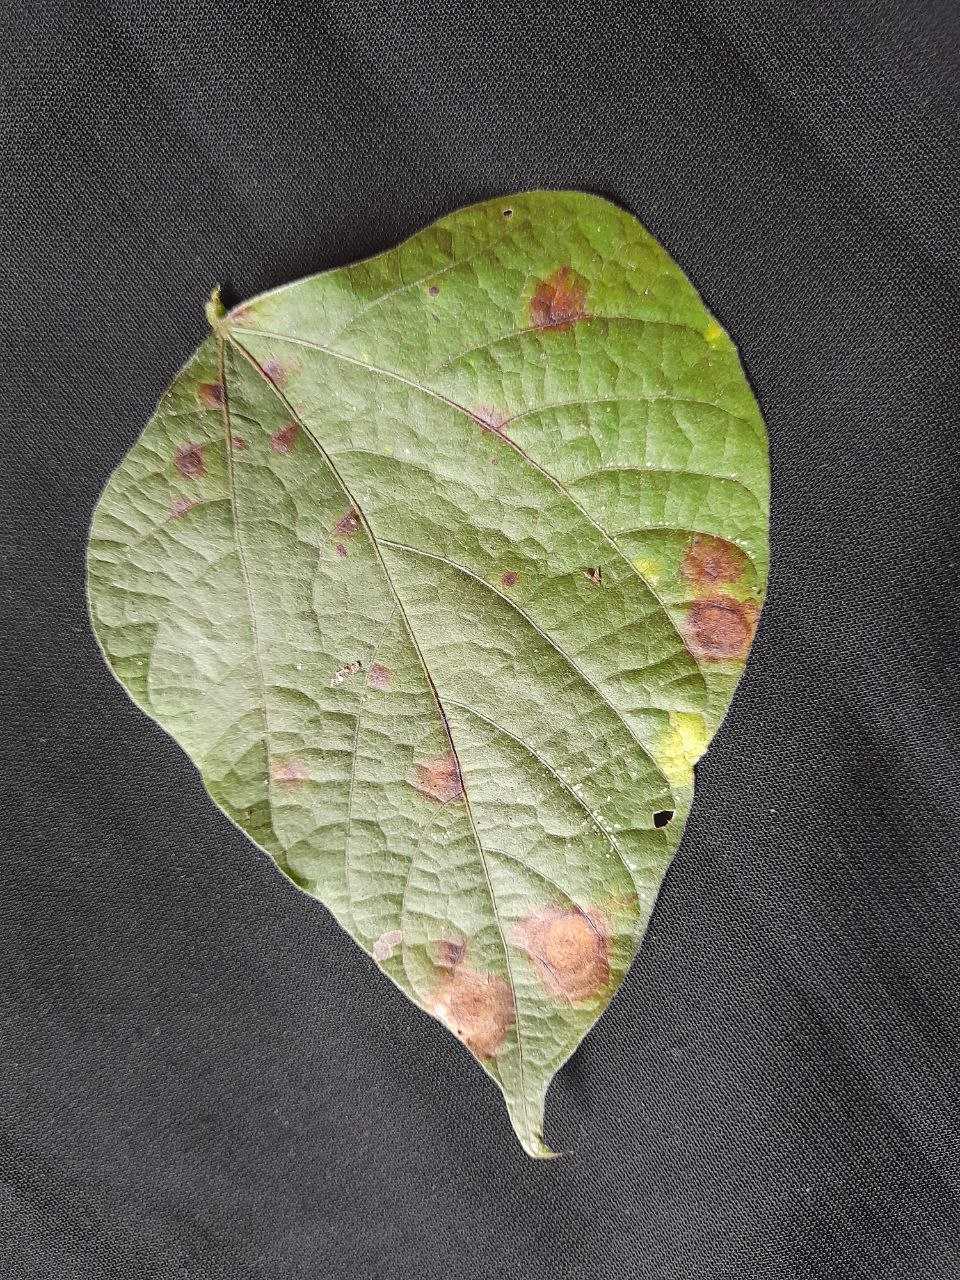
Crop: bean
Leaf condition: Rust